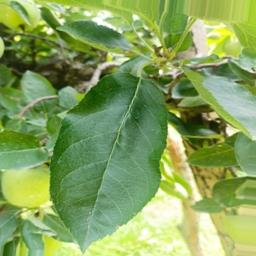
Label: Healthy